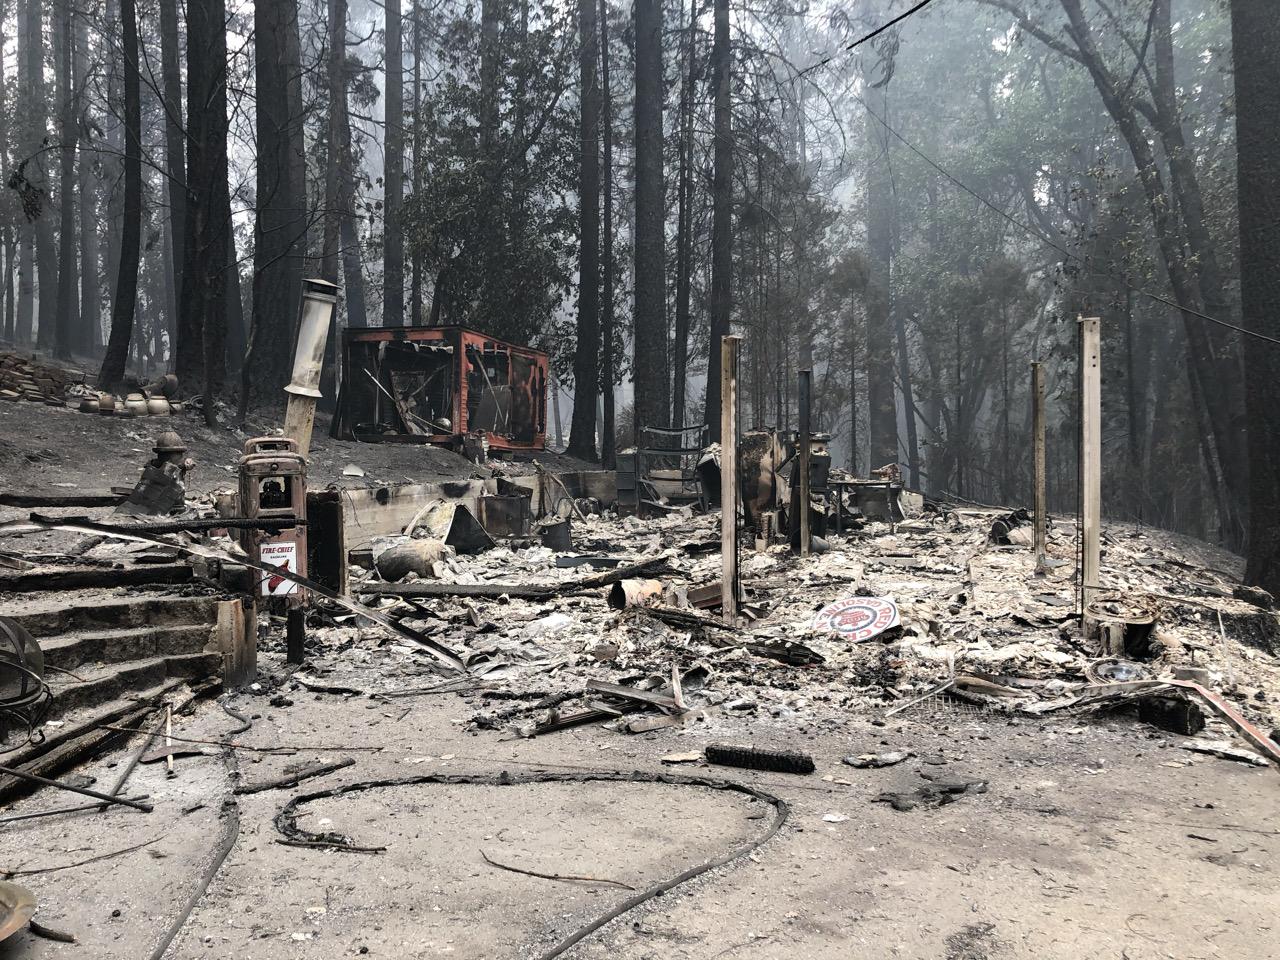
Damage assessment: destroyed